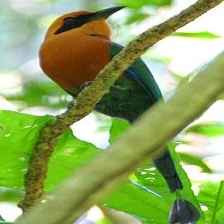
Species: RUFUOS MOTMOT
Scientific name: BARYPHTHENGUS MARTII